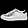
Label: Sneaker